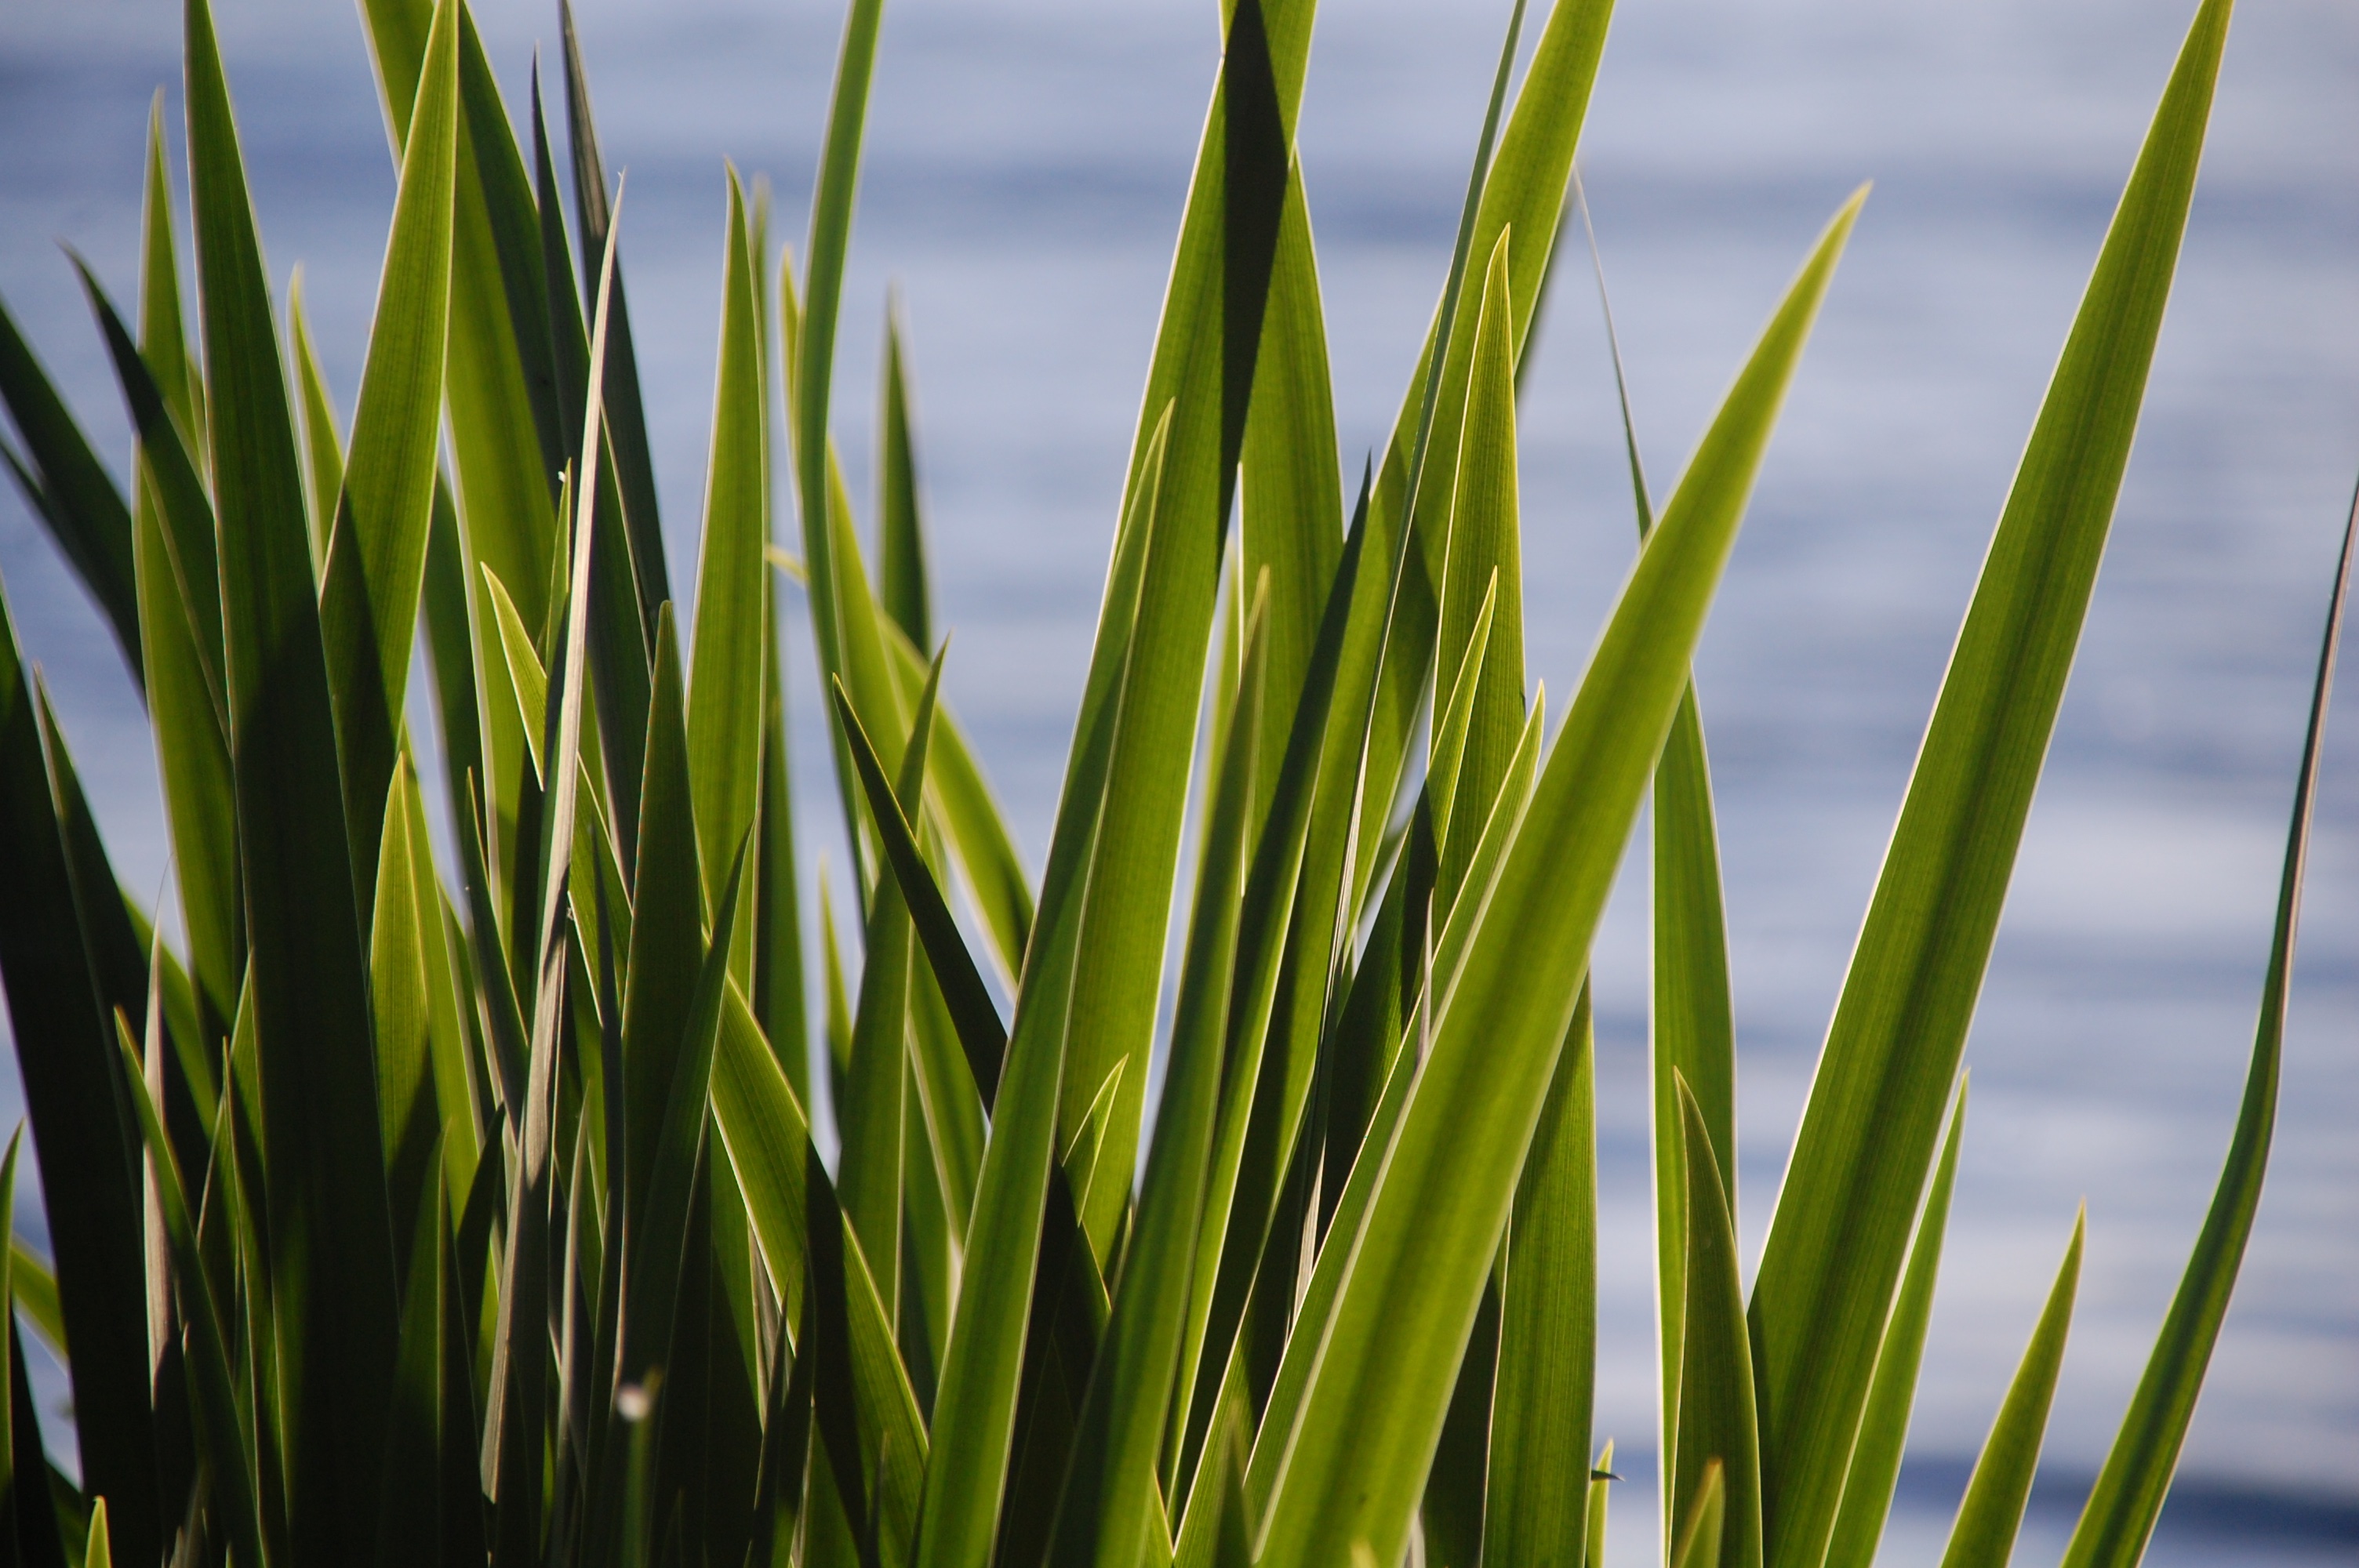
grass, plant, field, lawn, meadow, prairie, leaf, flower, green, crop, botany, agriculture, flora, grassland, ecosystem, flowering plant, grass family, plant stem, land plant